Depression (mood)

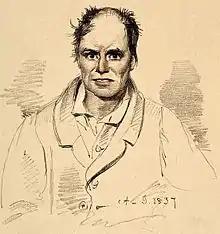
Lithograph of a person diagnosed with "melancholia" and strong suicidal tendency in 1892

Depression is a mental state of low mood and aversion to activity. It affects about 3.5% of the global population, or about 280 million people worldwide, as of 2020. Depression affects a person's thoughts, behavior, feelings, and sense of well-being. The pleasure or joy that a person gets from certain experiences is reduced, and the afflicted person often experiences a loss of motivation or interest in those activities. People with depression may experience sadness, feelings of dejection or lack of hope, difficulty in thinking and concentration, hypersomnia or insomnia, overeating or anorexia, or suicidal thoughts.